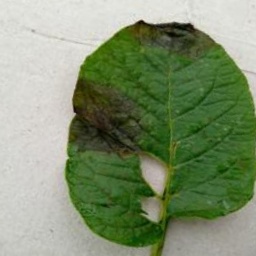
Etiqueta: Late Blight